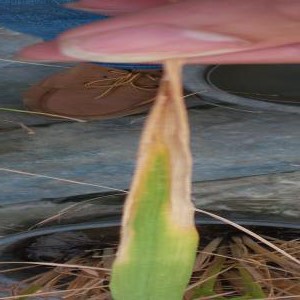
Disease: Bacterialblight